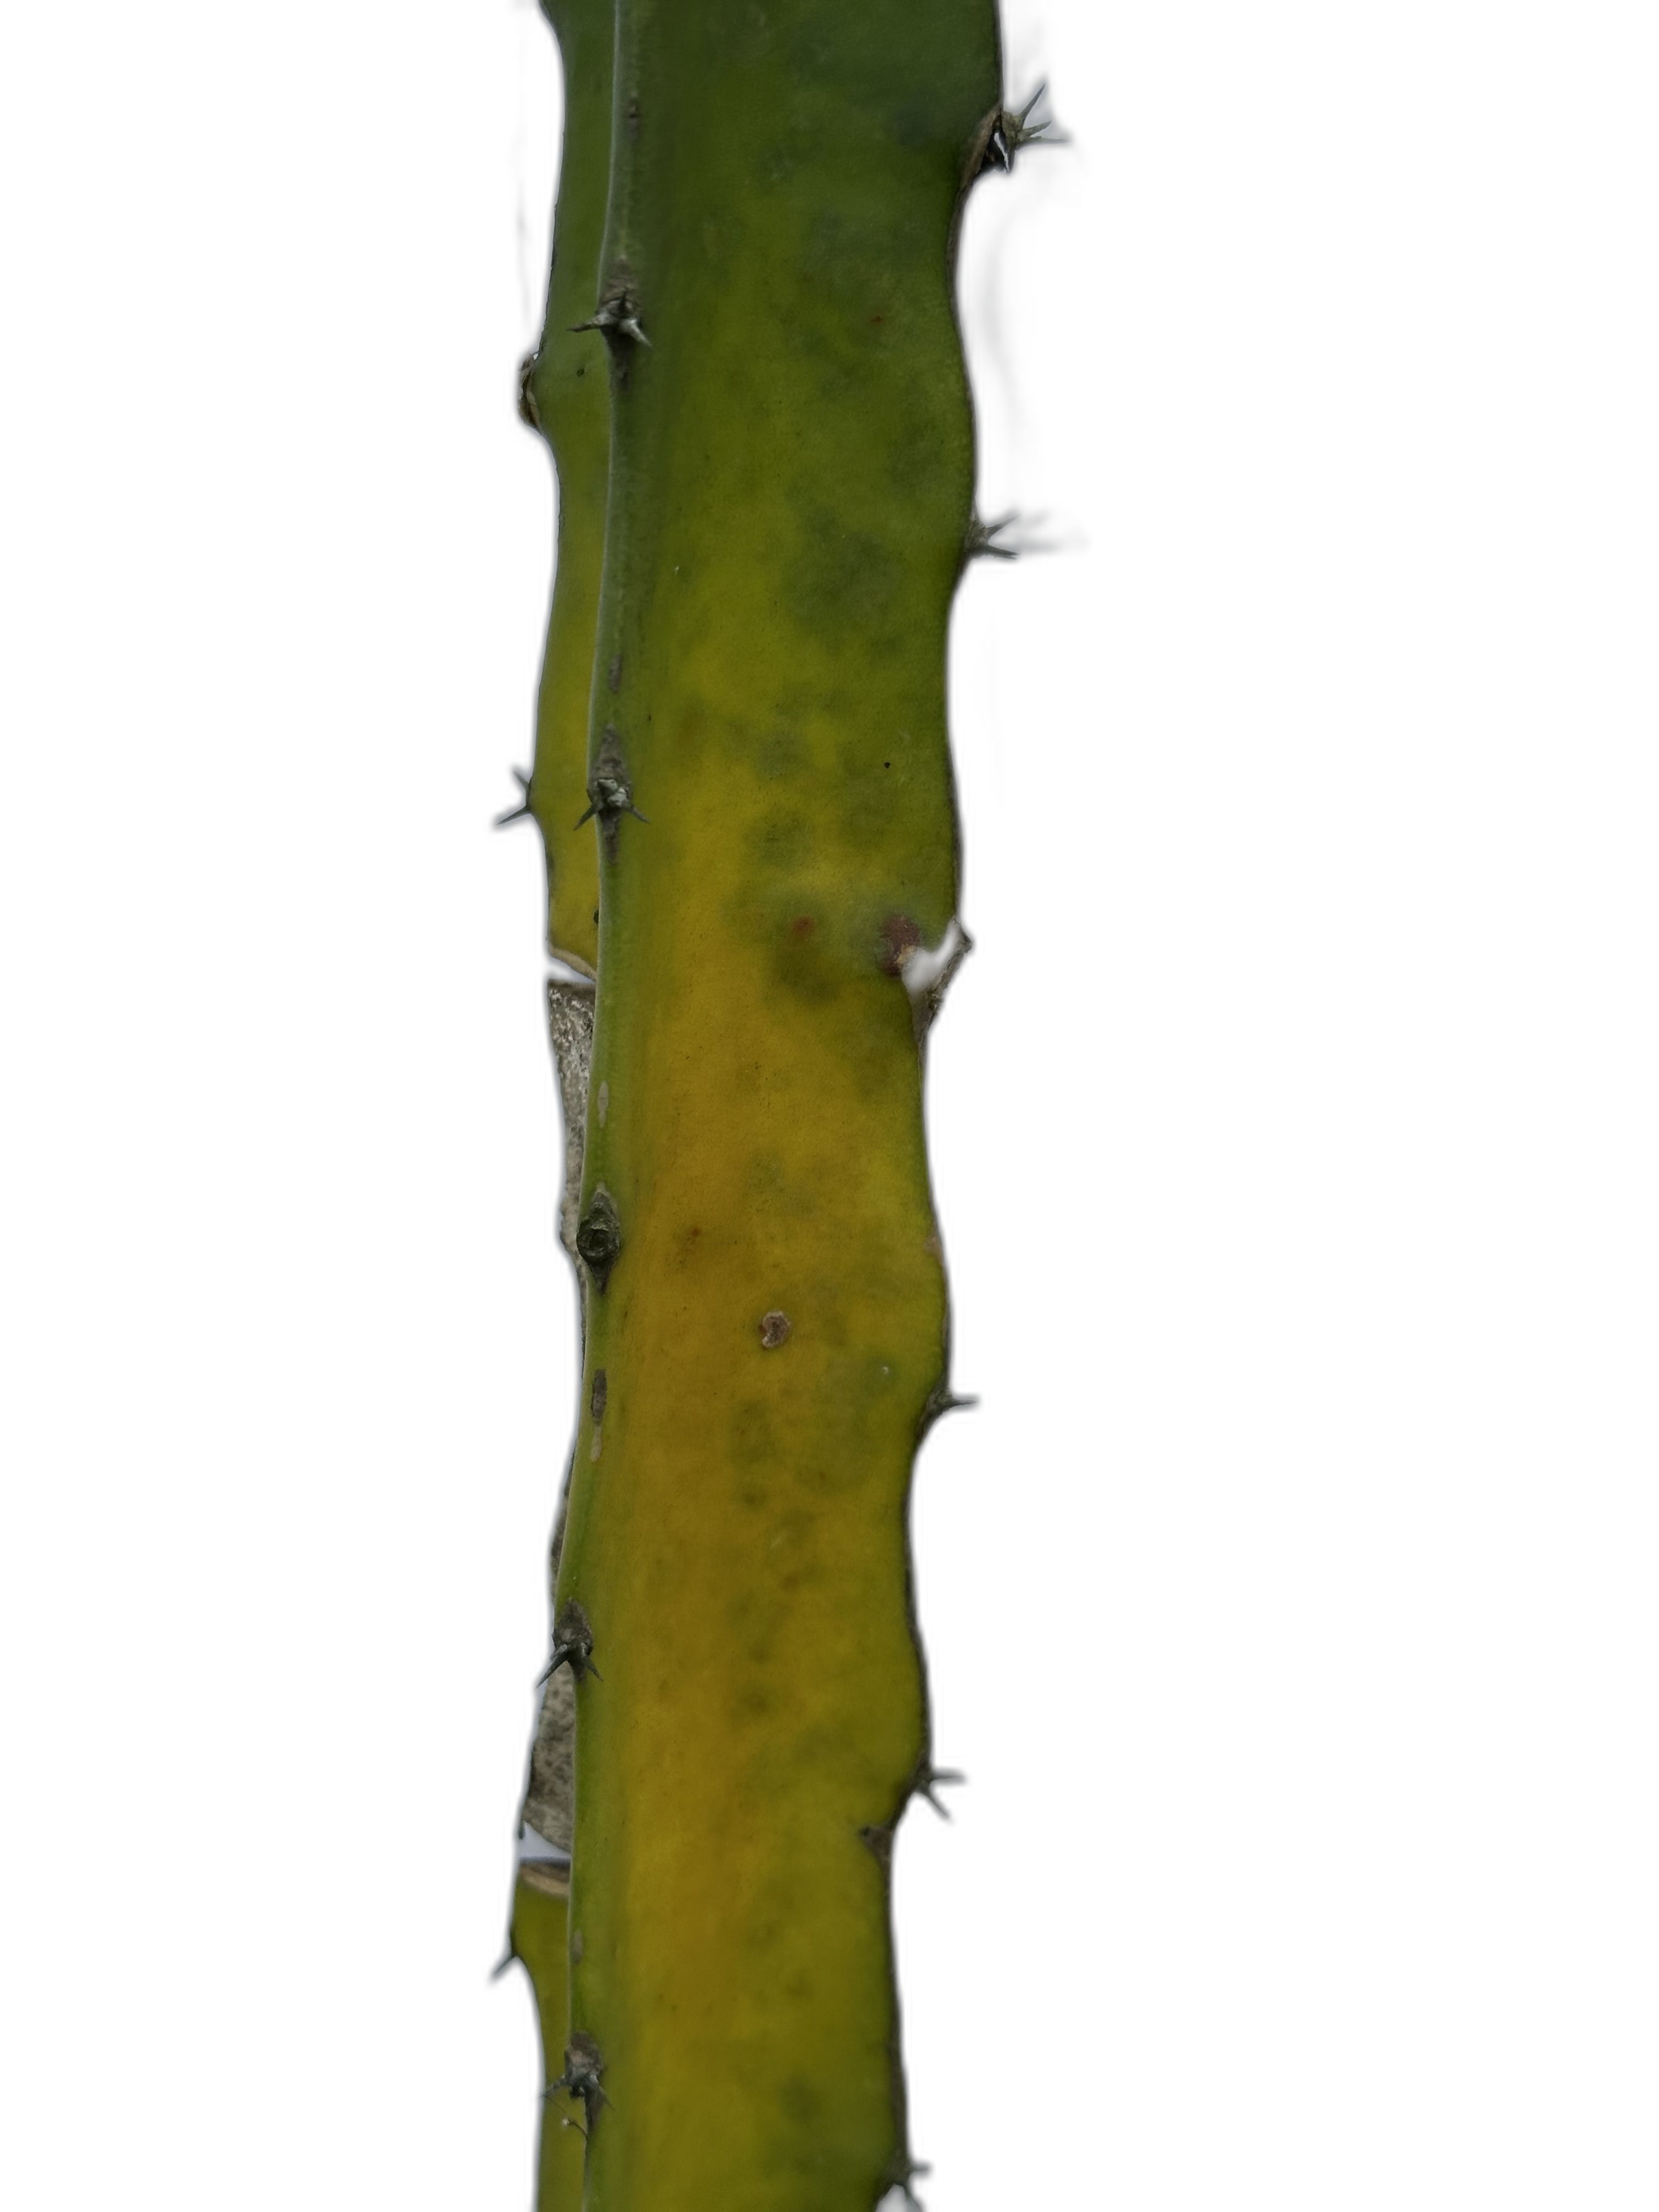
Label: Bad leaf